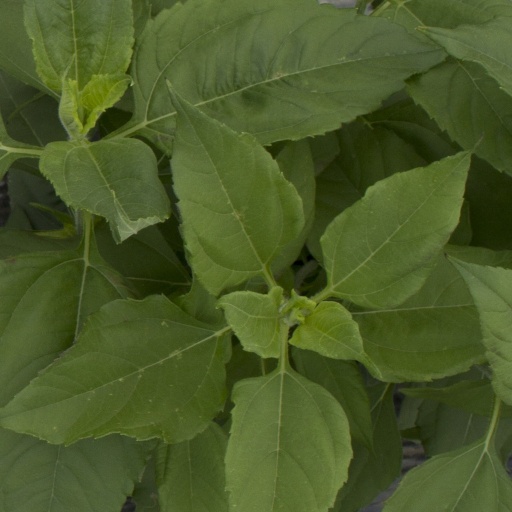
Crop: Jerusalem artichoke